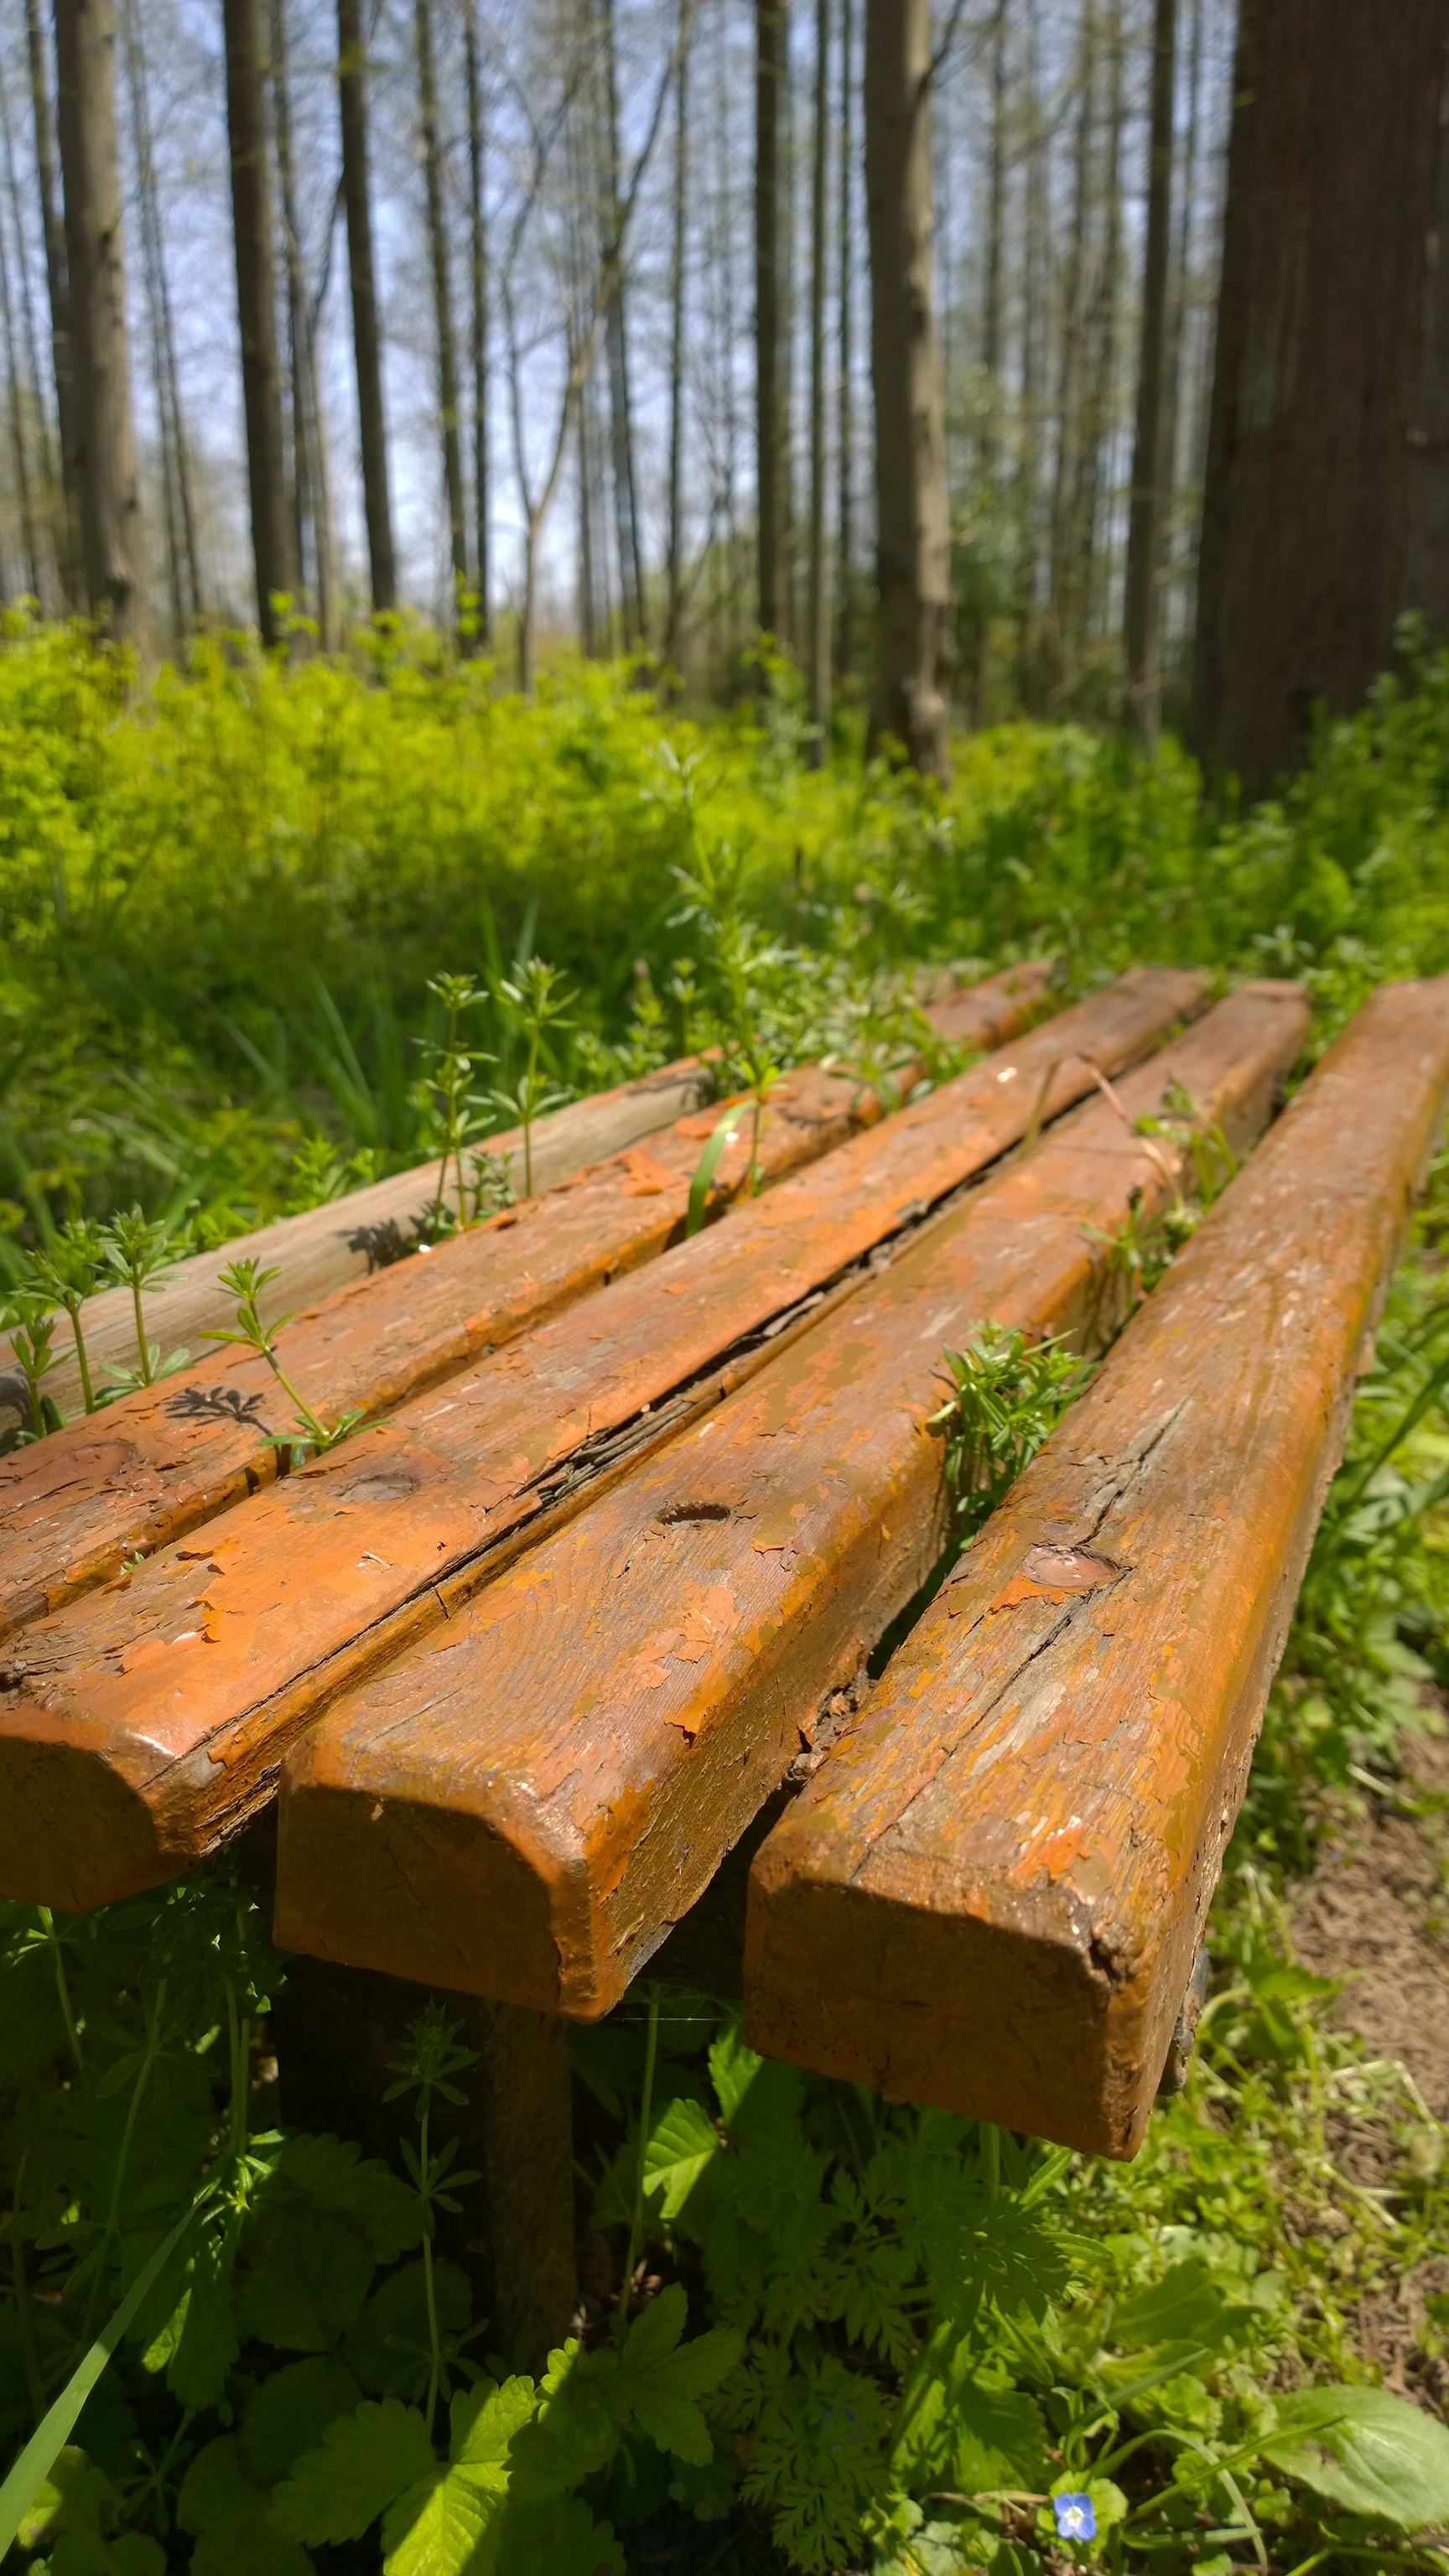
tree, forest, wood, track, leaf, flower, green, jungle, insect, garden, grassland, woodland, habitat, rural area, natural environment, wooden stool